Honório Hermeto Carneiro Leão, Marquis of Paraná

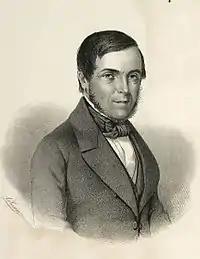
Honório Hermeto Carneiro Leão

Feijó's administration was unable to suppress the uprisings in both the north and south. By 1837, his government's credibility and support had vanished. Feijó resigned in August 1837 and Pedro de Araújo Lima (later the Marquis of Olinda), a Reactionary from Pernambuco Province, became interim regent and was elected to the office the next year. He appointed his colleagues to ministry portfolios. Honório Hermeto, who had been reelected to another term as general deputy until 1841, remained in the Chamber as the party's leader to bolster the new Reactionary cabinet. The ever-weak Moderate Party collapsed, and Feijo's Moderates allied with other groups with which they shared no common principles or ideology. During the late 1830s and early 1840s, this alliance evolved into the second Liberal Party.